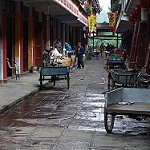
Scene: Outdoor